Eye bolt

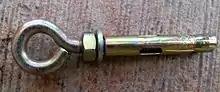
Eye bolt with expansion anchor

Eye bolts are often installed into masonry and so versions that form their own anchor bolt are commonly available. Most of these screw into some form of shield anchor. Some lightweight forms are not screwed, but rely on just the pull on the ring itself to expand the anchor.